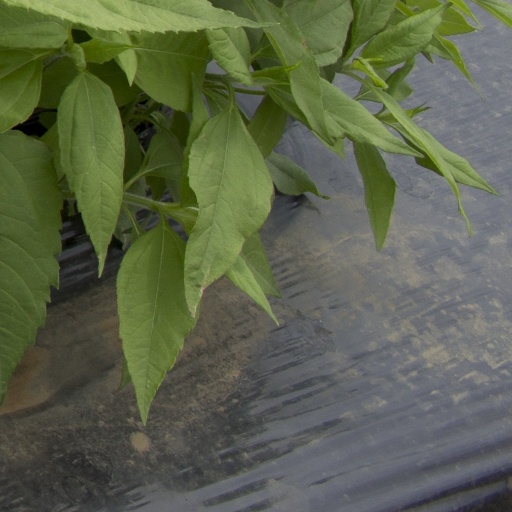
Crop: Jerusalem artichoke